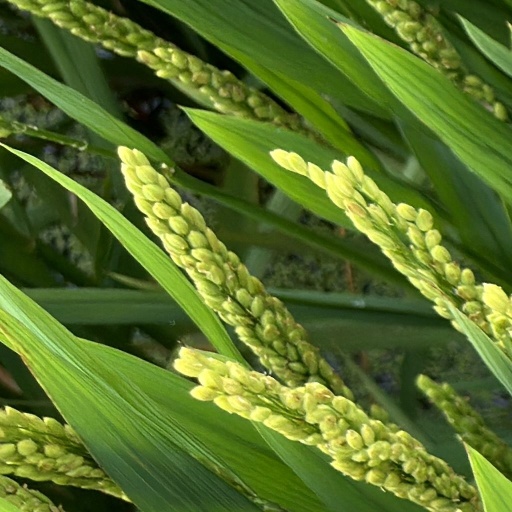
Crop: rice